118 Mall

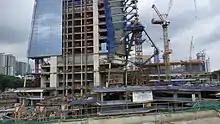
The construction site of the mall (May 2020)

A glass dome will be constructed as the roof of the mall to bring in filtered natural light into the centre of the mall. The mall's organic theme will have sculptural design-story elements and water-features based on Malaysian culture.